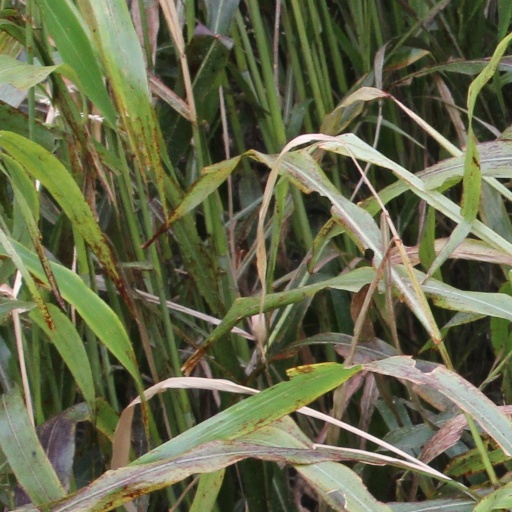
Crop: sorghum